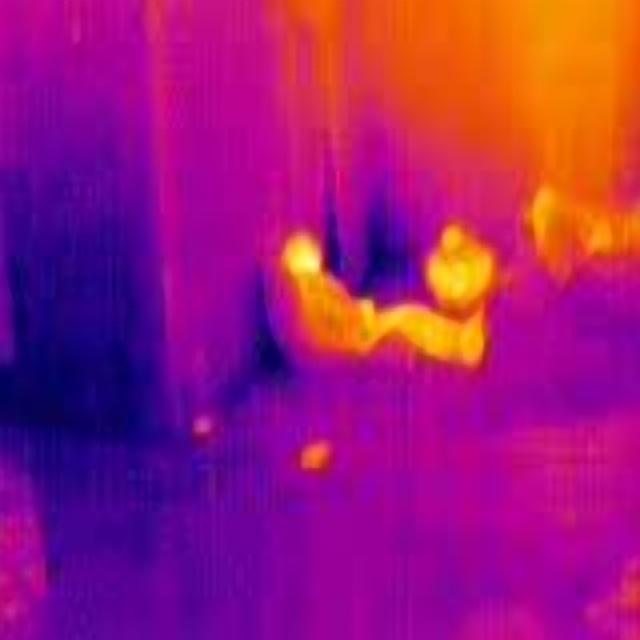
Detected objects:
label: person
label: person